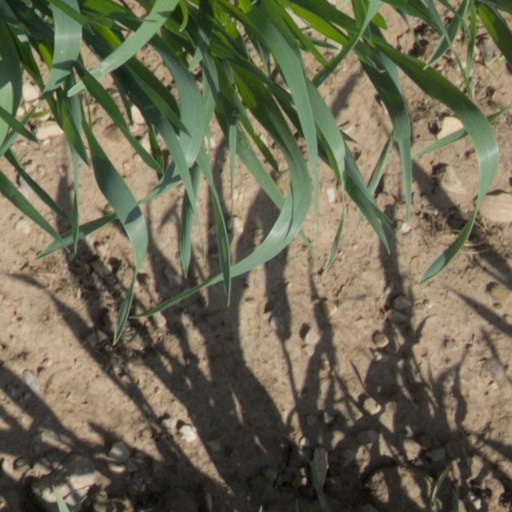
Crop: wheat